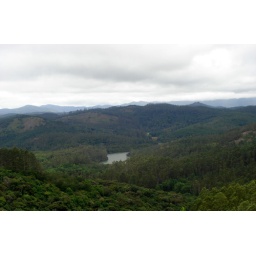
Berryjam lake. its a lake midst mountains near kodaikanal